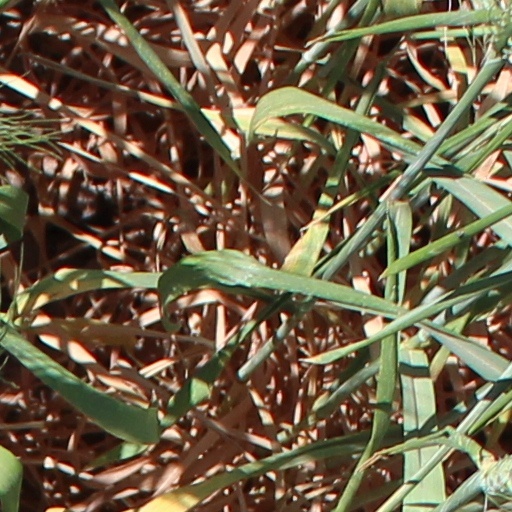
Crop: wheat